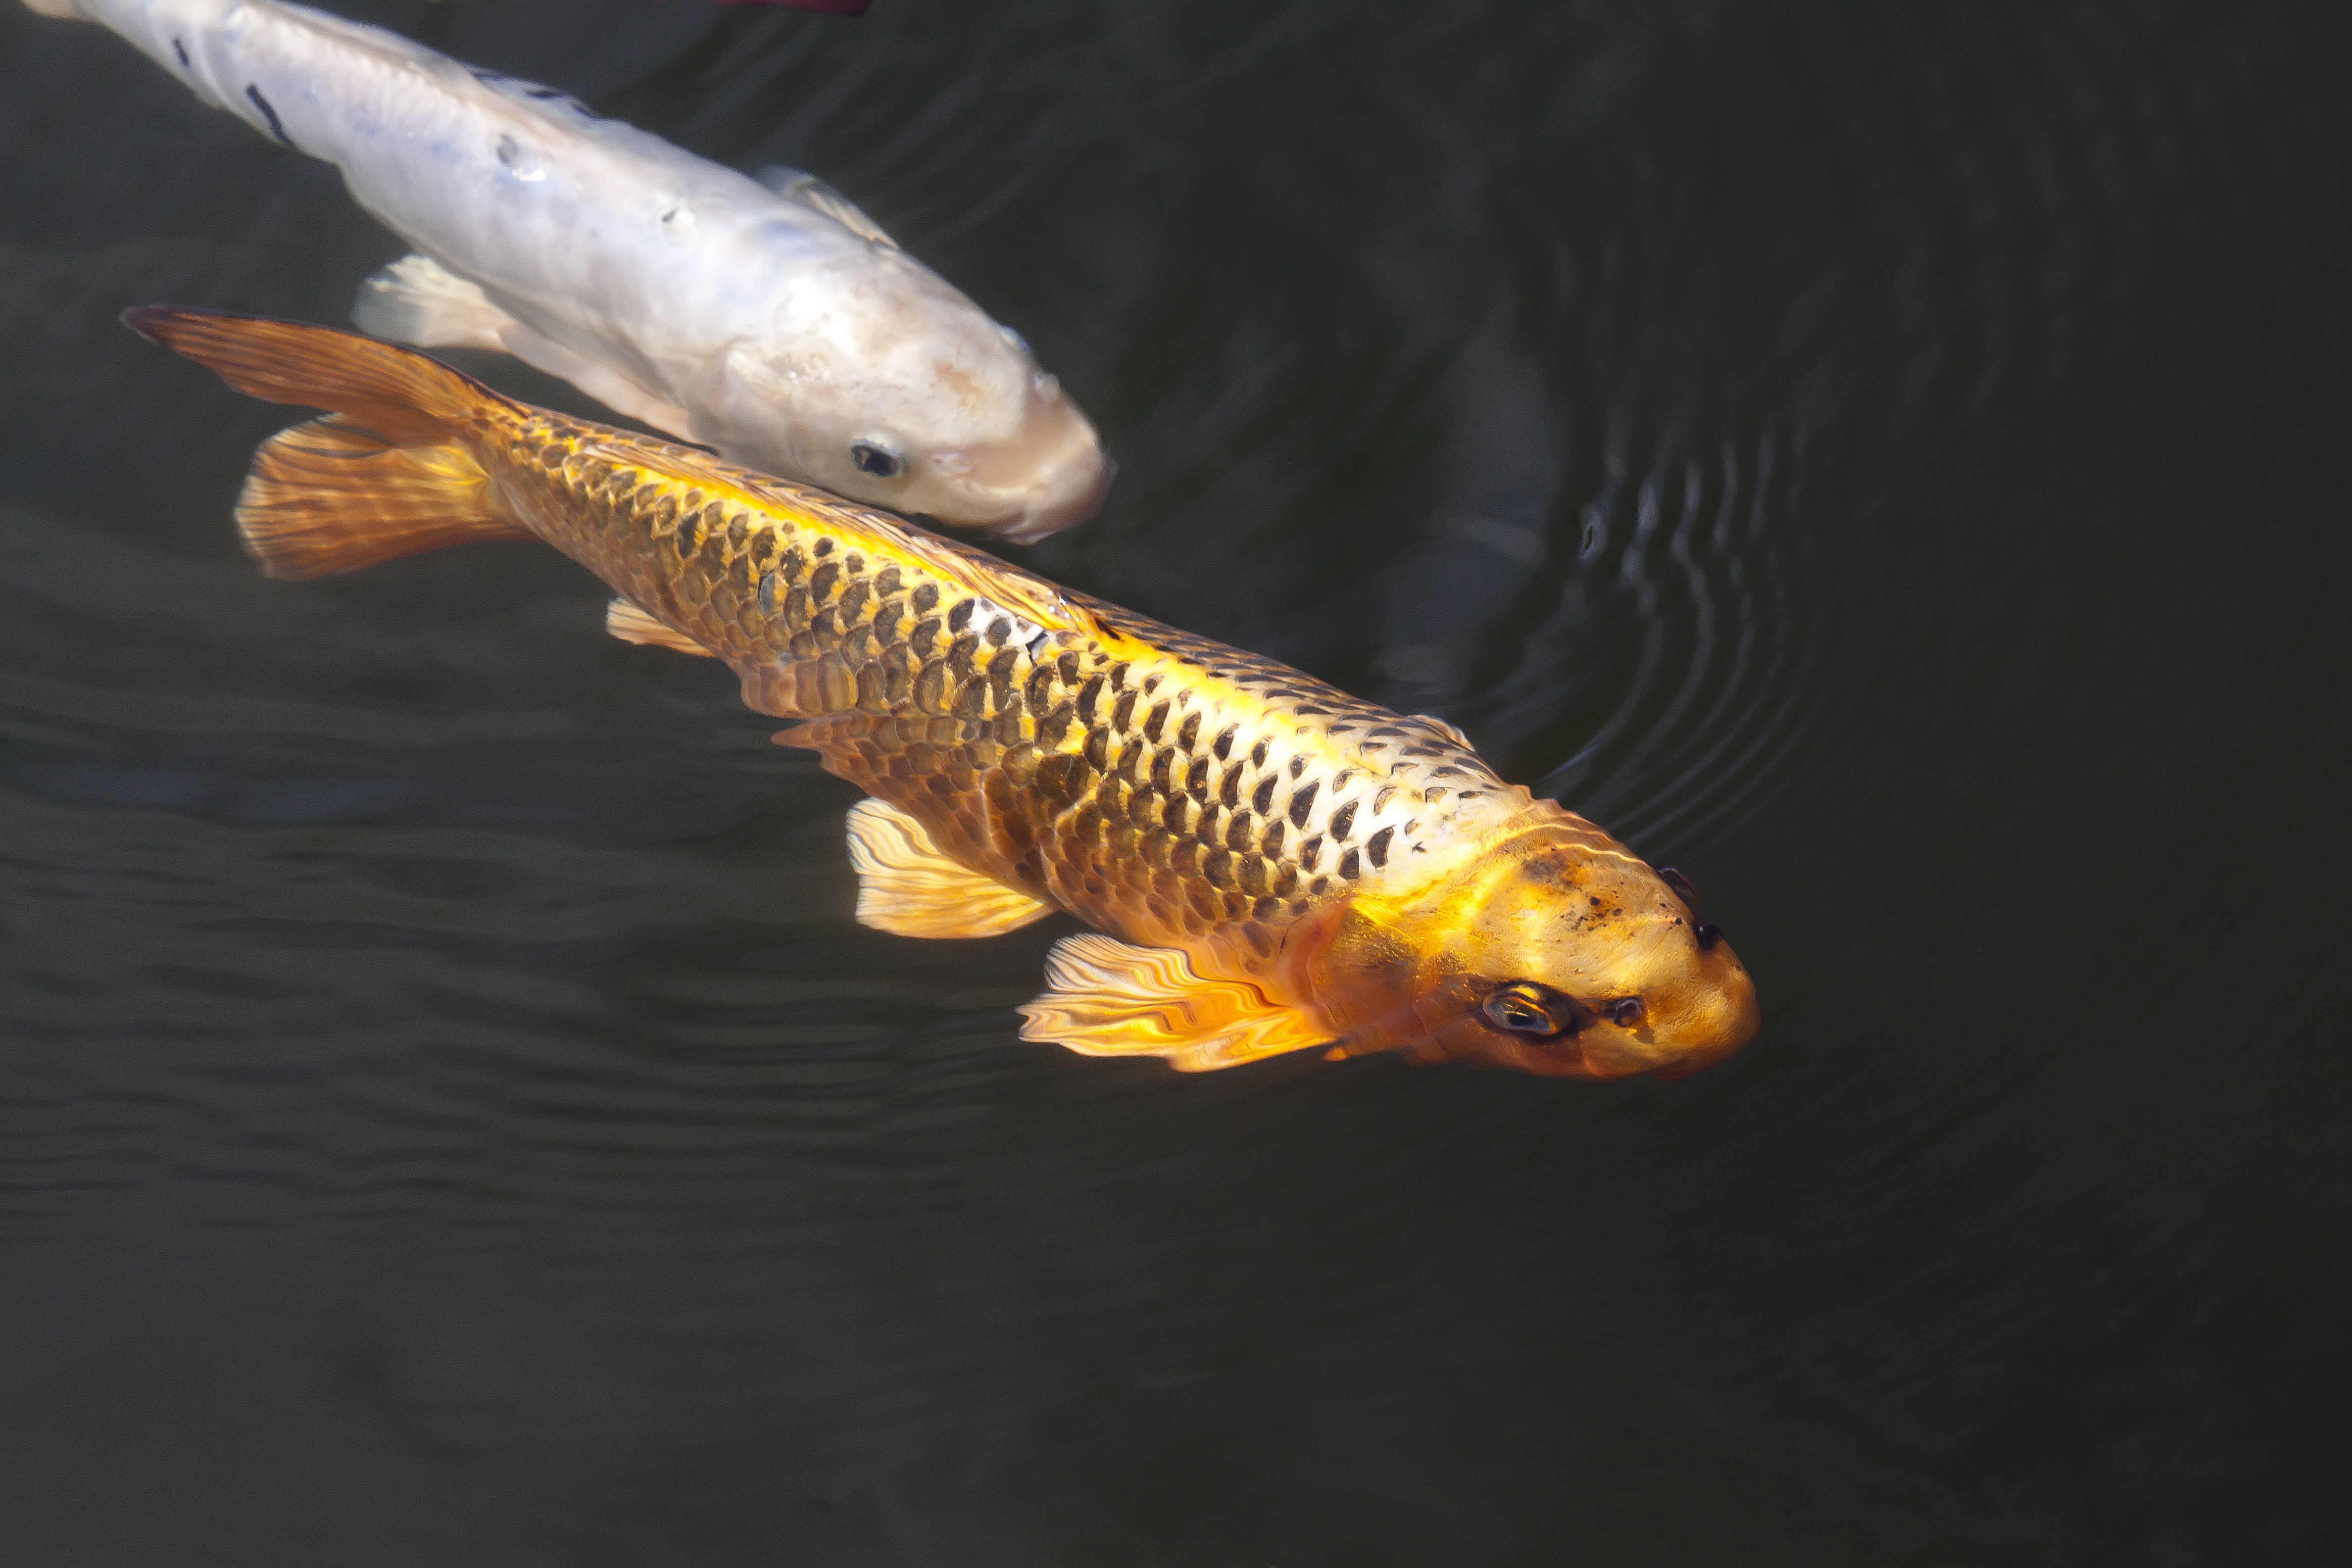
water, white, pond, swim, orange, black, fish, japan, gold, japanese, china, goldfish, koi, carp, luck, mirroring, water surface, wealth, cultivar, brocade carp